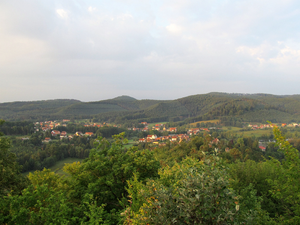
Baerenthal: vue sur le village prise du château du Ramstein
Baerenthal, également orthographié Bærenthal, est une commune française située dans le département de la Moselle, en région Grand Est.
Le sentier de grande randonnée 532 est comme le GR 53 et le GR 531 un parcours majoritairement alsacien parmi les sept GR du Massif des Vosges. Contrairement aux deux autres, il fait une très brève incursion dans les pays de Bitche, Phalsbourg et Dabo dans le département de la Moselle en Lorraine et finit sa course pour les derniers kilomètres dans le Territoire de Belfort. Le GR 532 part de Wœrth dans le Bas-Rhin pour se terminer à Belfort même. Son balisage est un rectangle jaune.